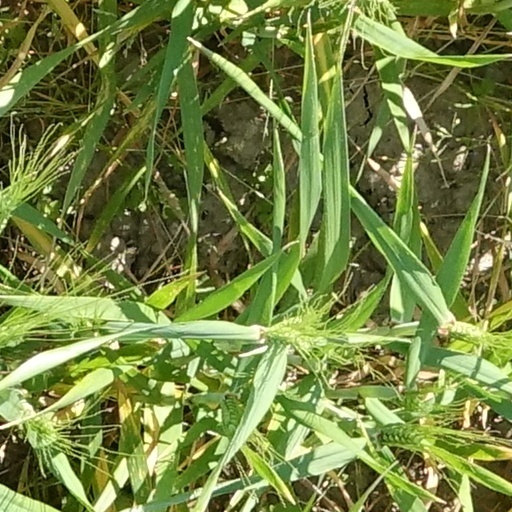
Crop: wheat